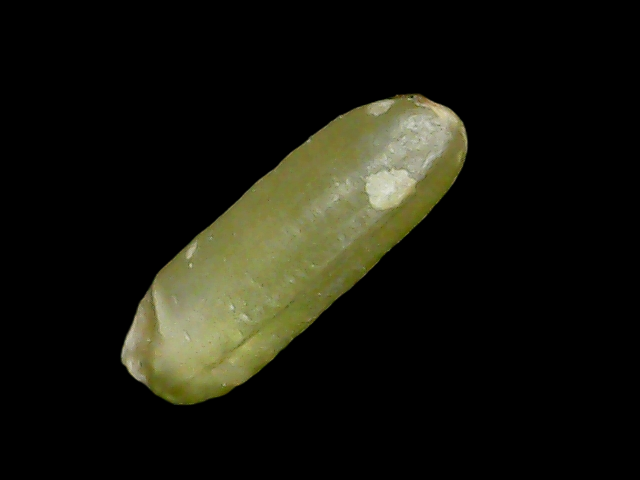
Rice variety: Binadhan11